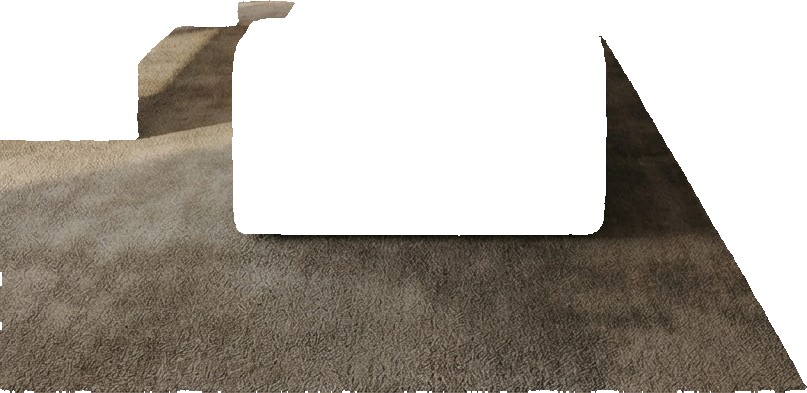
Surface category: rug